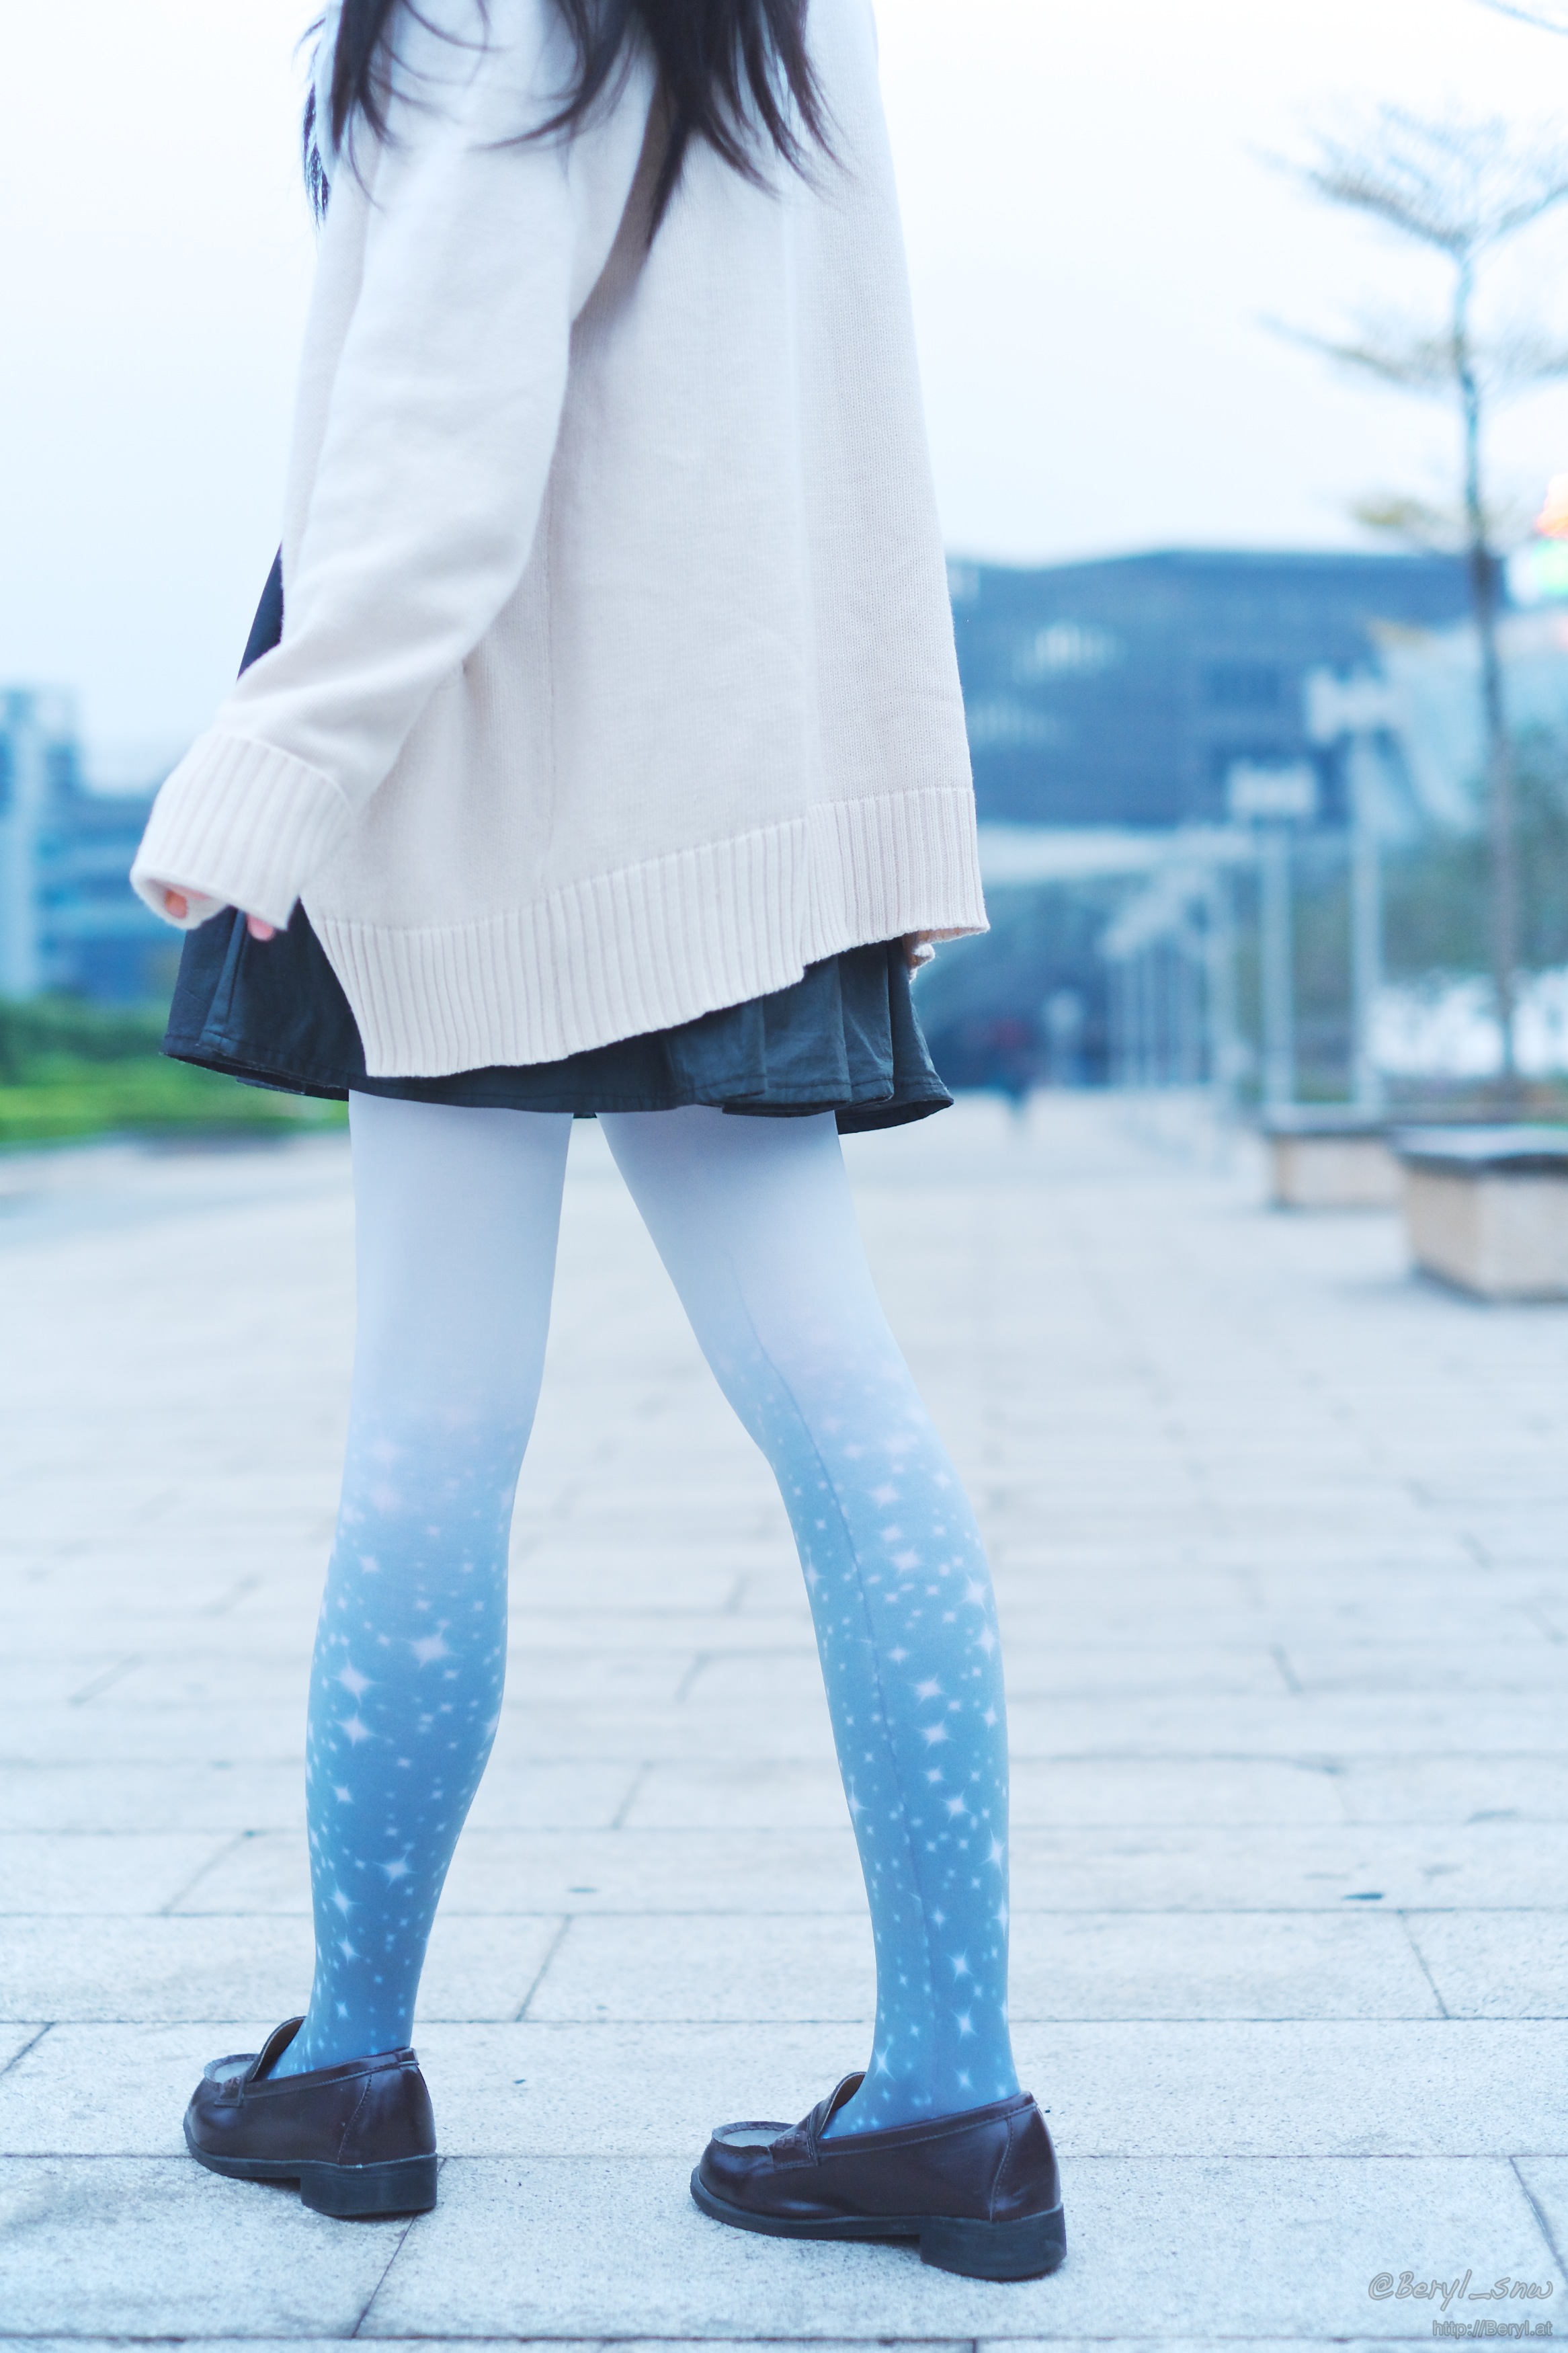
hand, cold, winter, girl, white, leather, cute, fujifilm, pattern, coat, jeans, spring, clean, fashion, blue, clothing, arm, outerwear, denim, collar, human body, textile, hands, cool, 35mm, legs, footwear, tiny, faceless, school, skirt, socks, tights, pantyhose, schoolgirl, outfit, sock, xf35mmf14r, xpro1, abdomen